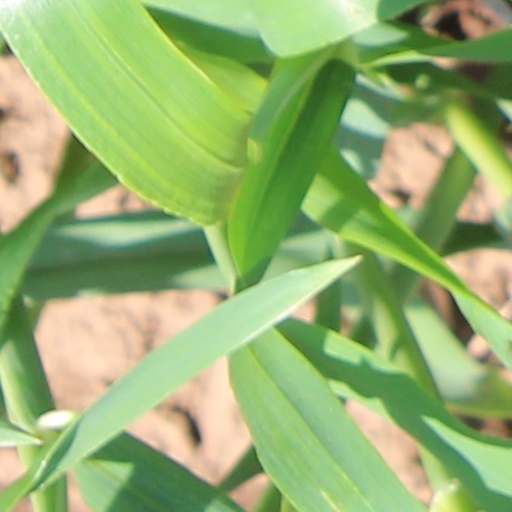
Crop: wheat